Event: Nepal Earthquake
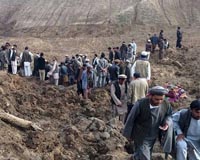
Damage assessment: damage